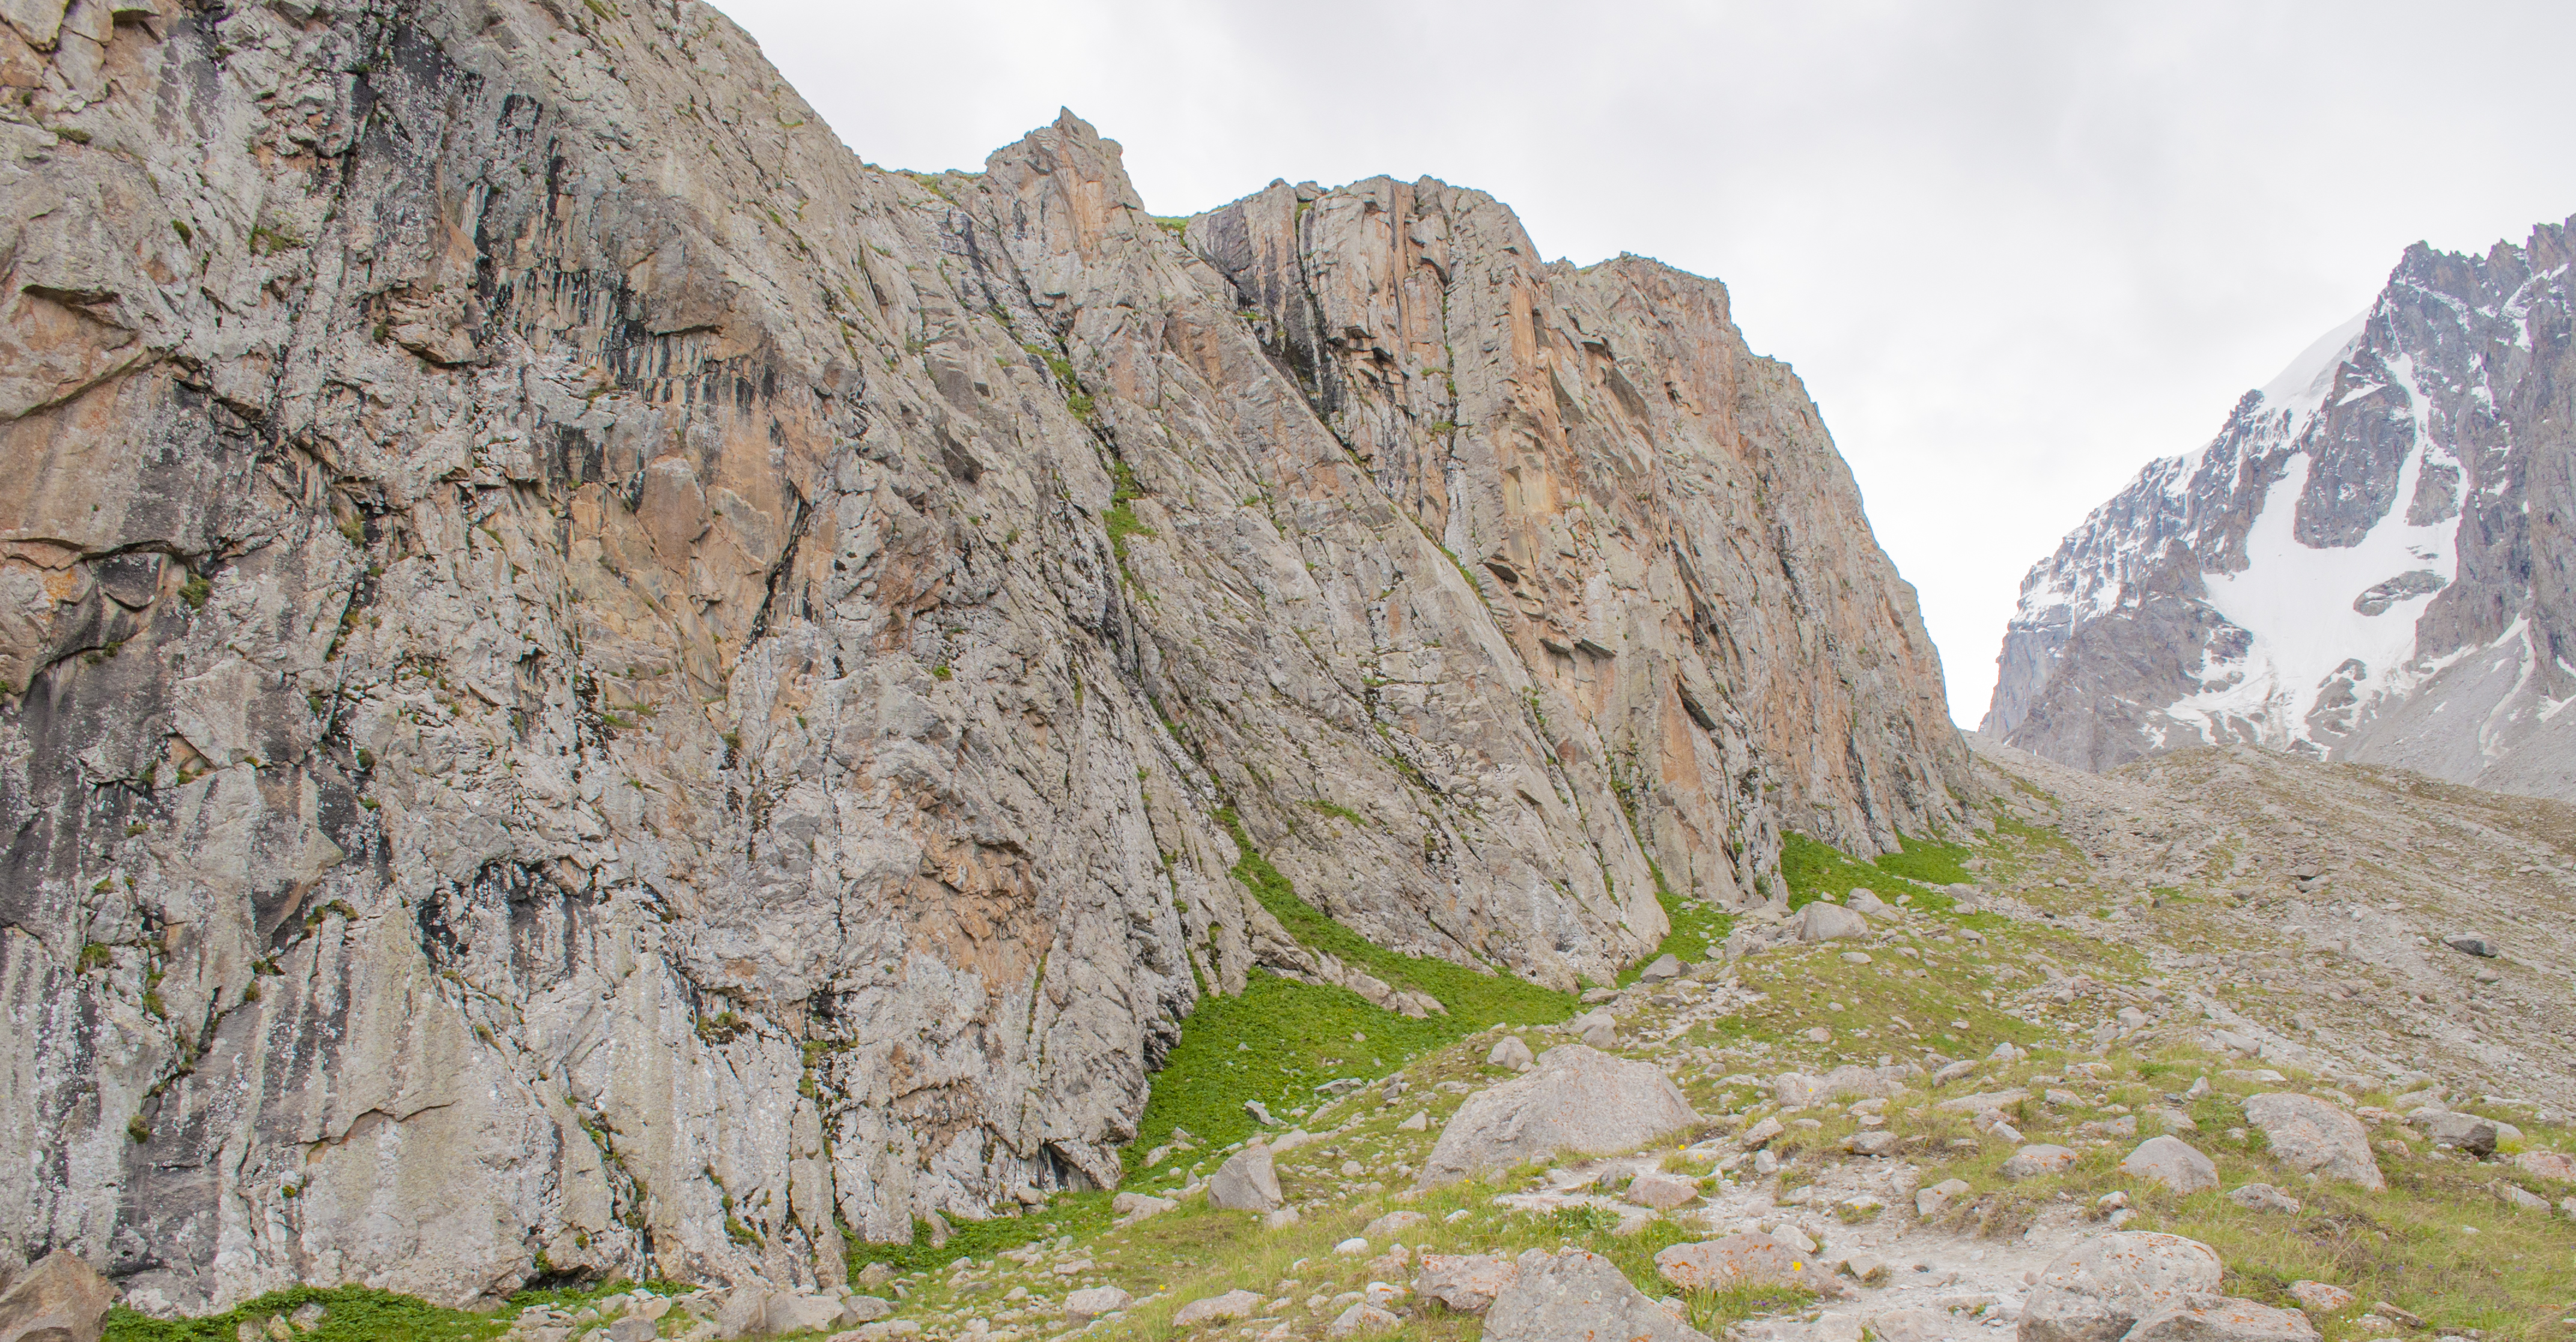
mountains, kyrgyzstan, mountain, mountainous landforms, rock, ridge, wilderness, mountain range, ar te, cliff, escarpment, terrain, geological phenomenon, geology, massif, batholith, outcrop, alps, formation, national park, mountain pass, fell, sky, bedrock, ravine, cirque, tree, mount scenery, elevation, grass